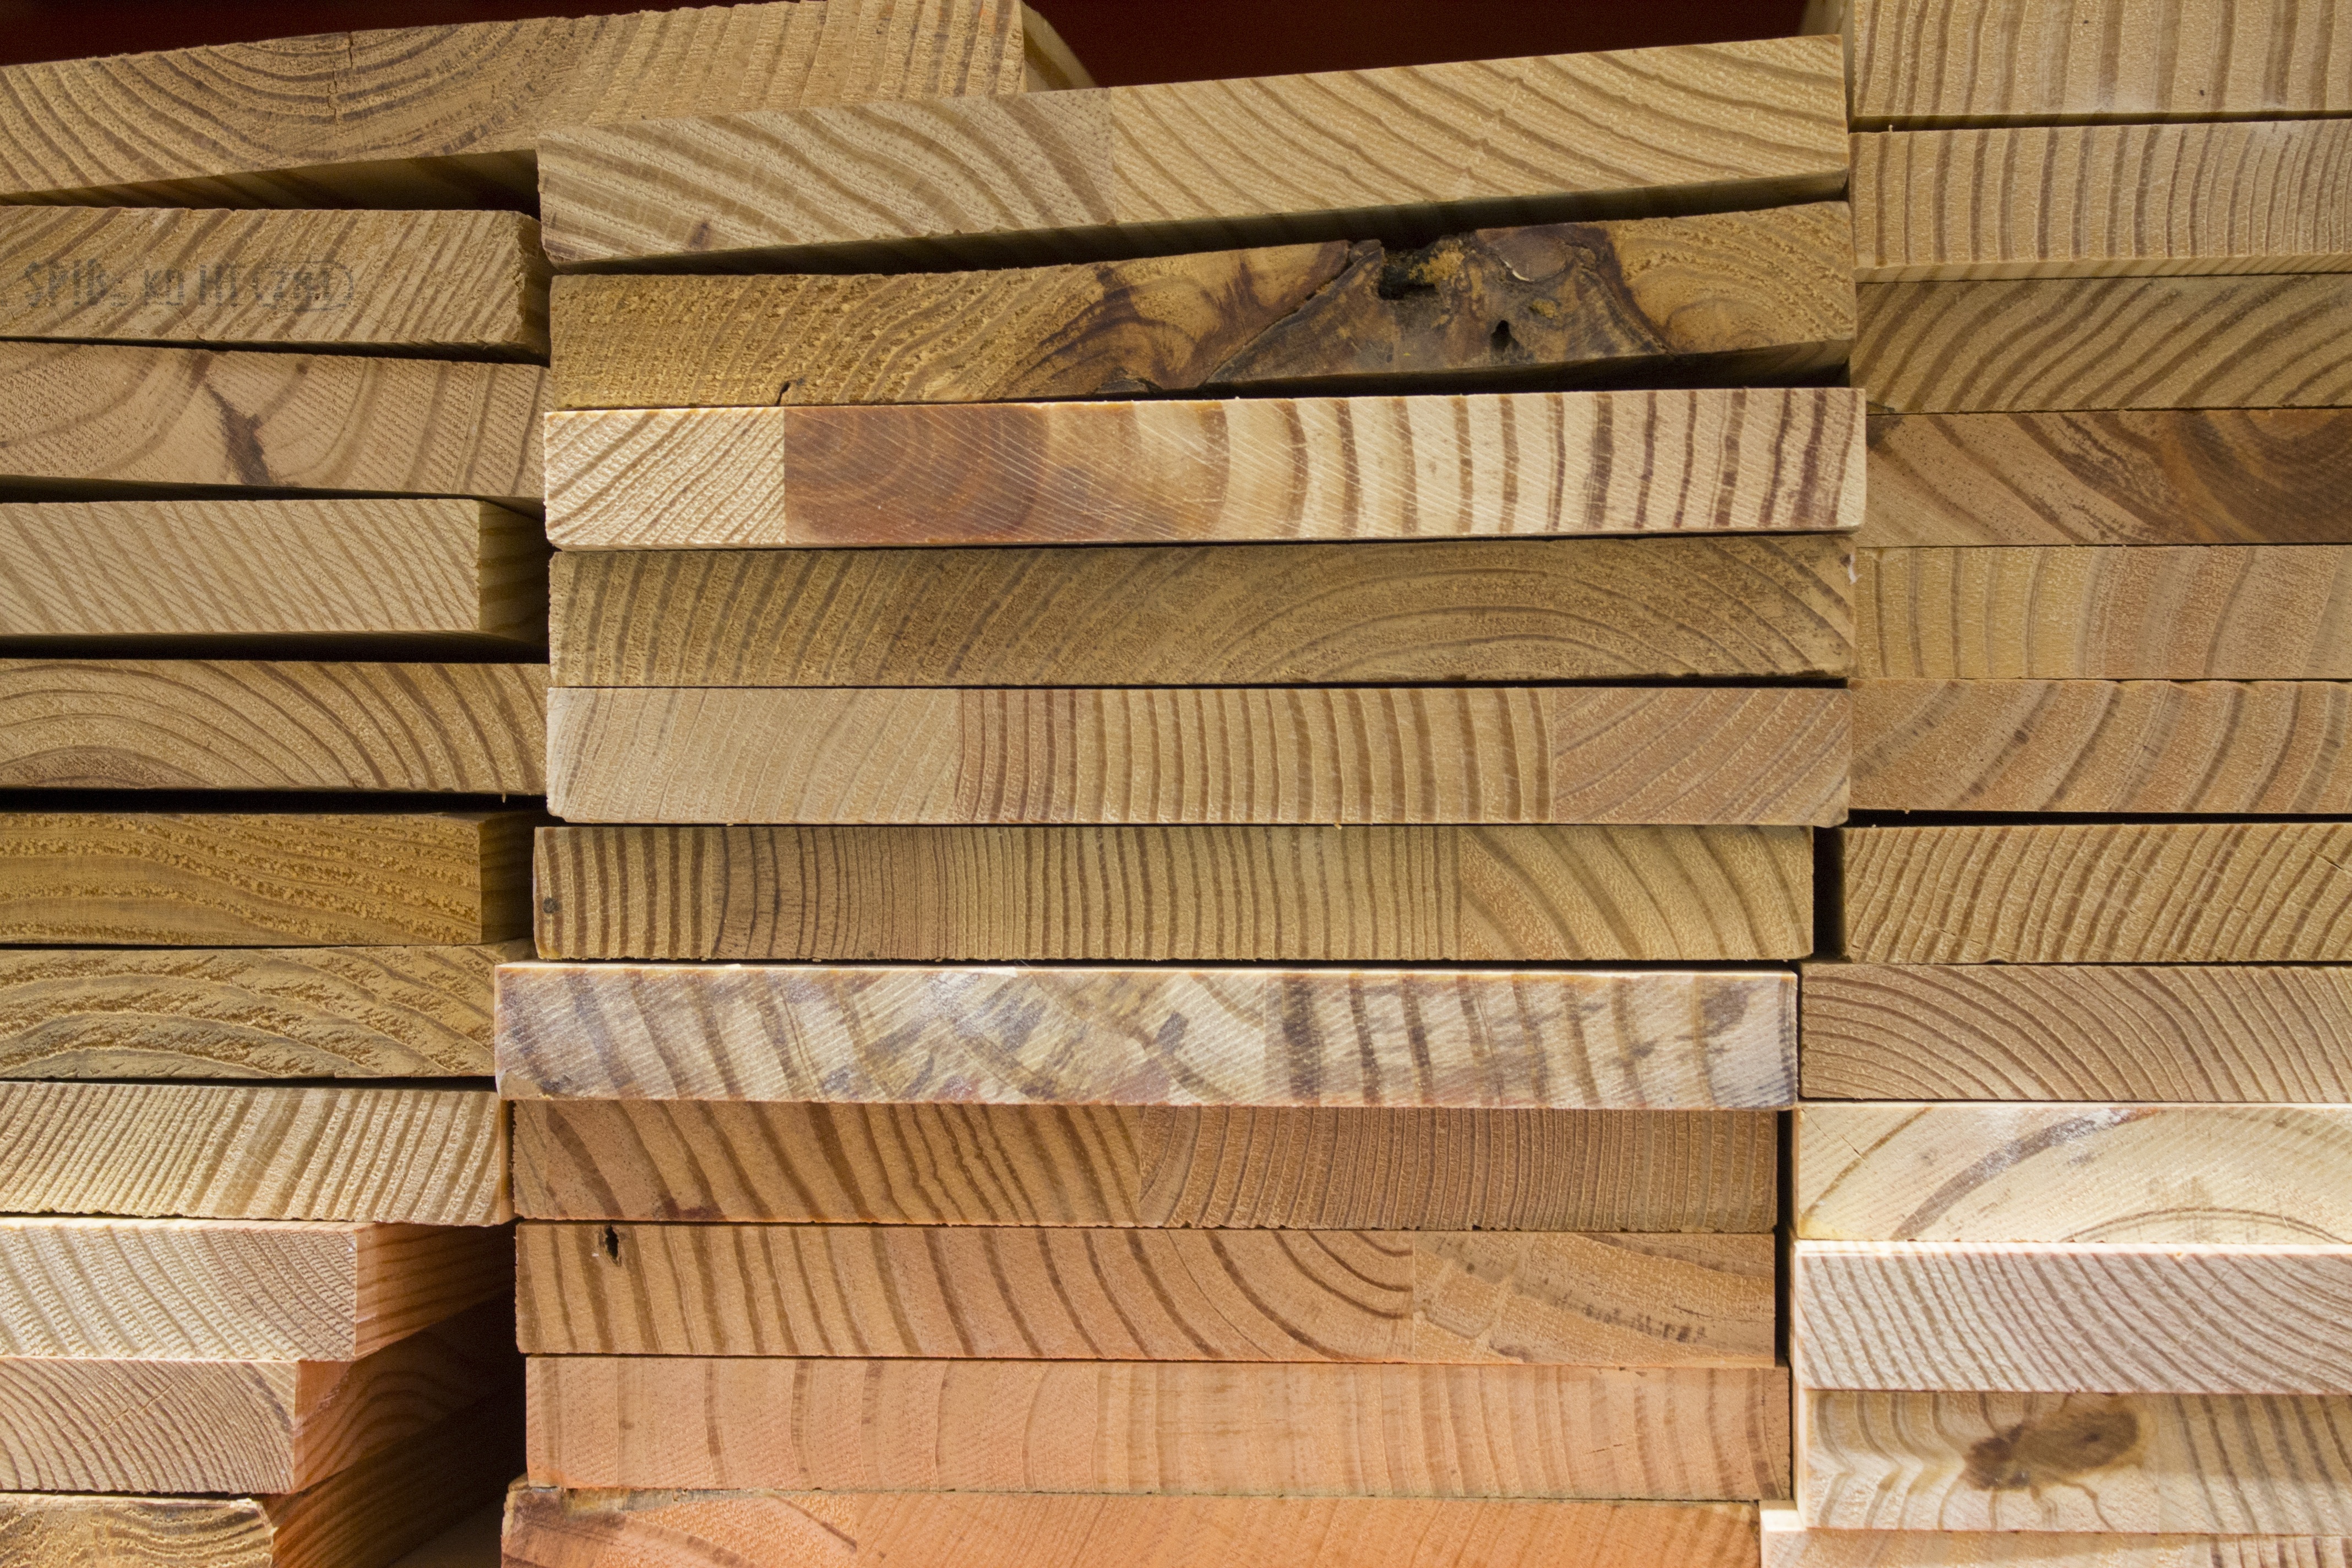
wood, texture, floor, wall, beam, construction, pile, brown, tile, industry, stack, furniture, lumber, material, carpenter, design, hardwood, carpentry, wooden, timber, flooring, plywood, woodpile, wood flooring, man made object, window covering, wood stain